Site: brandenburg
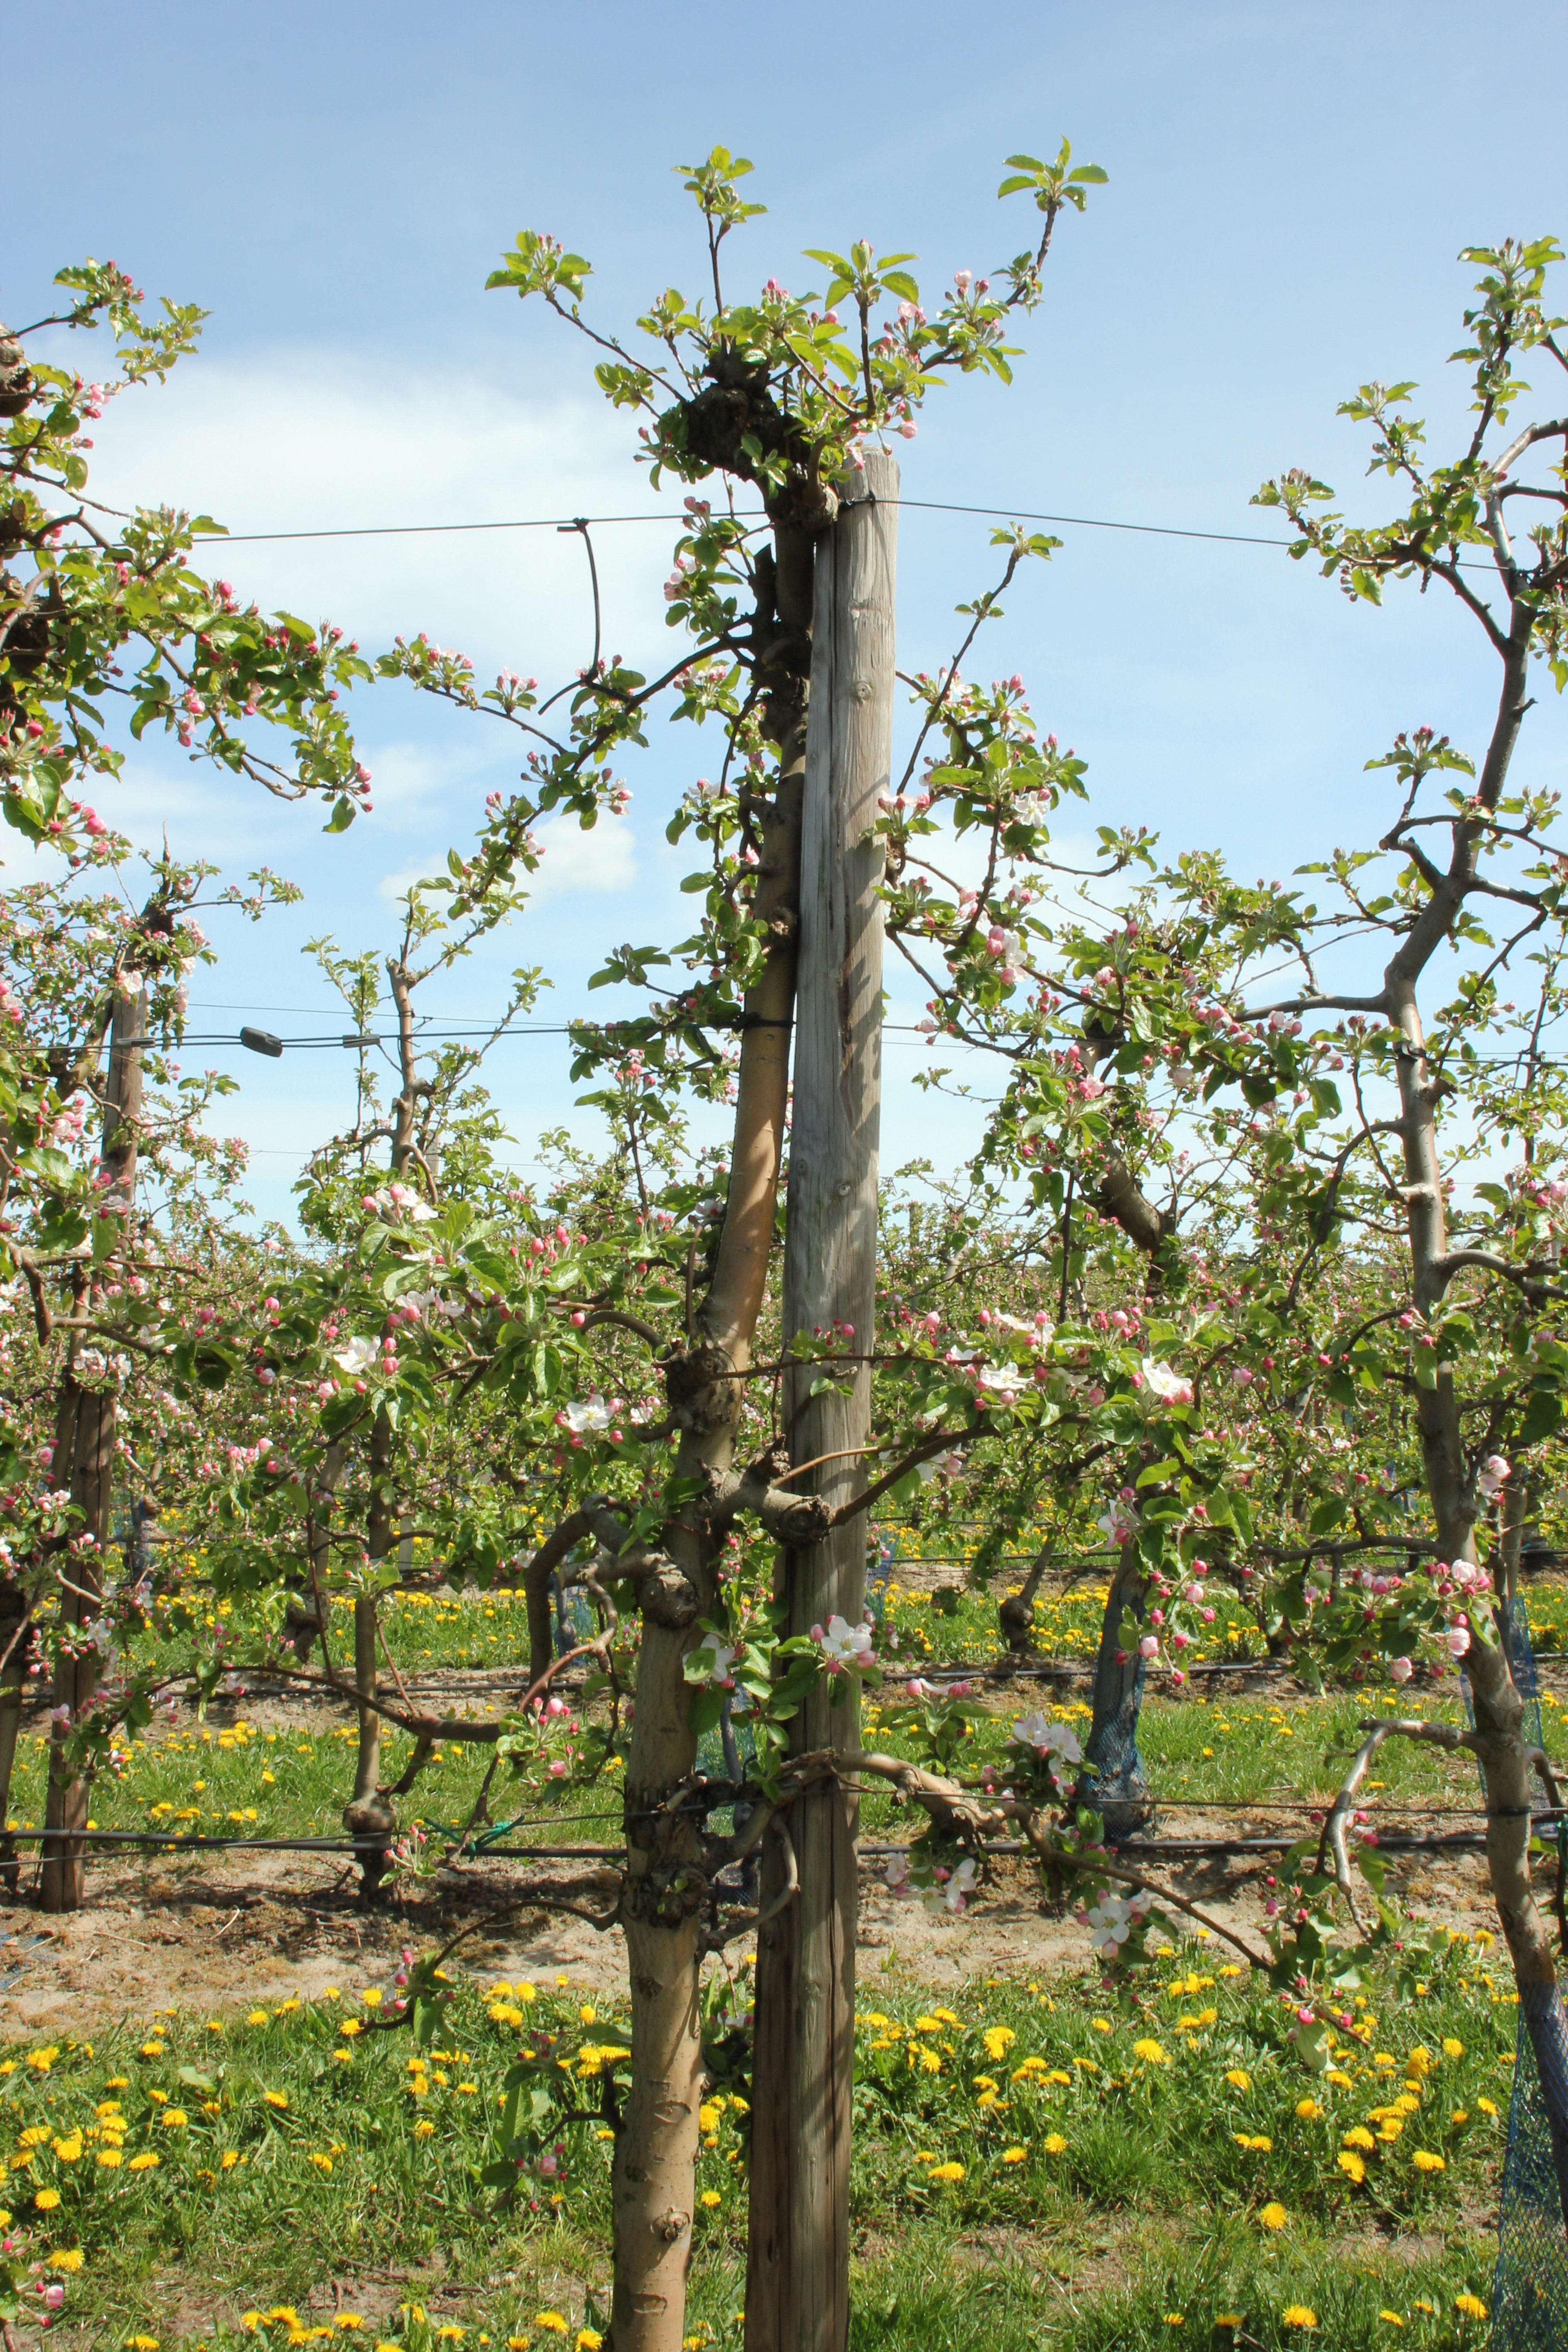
Growth stage (BBCH 57): Inflorescence emergence